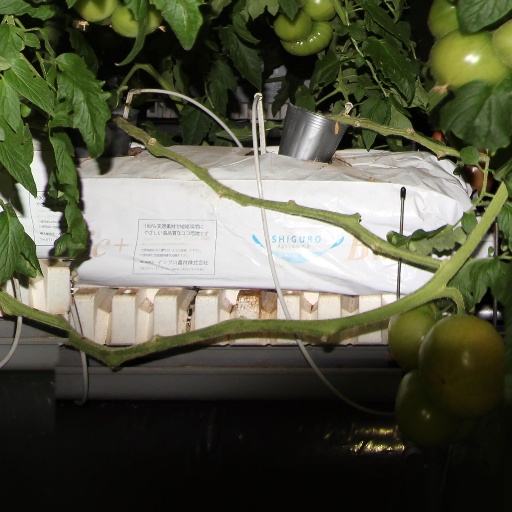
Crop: tomato